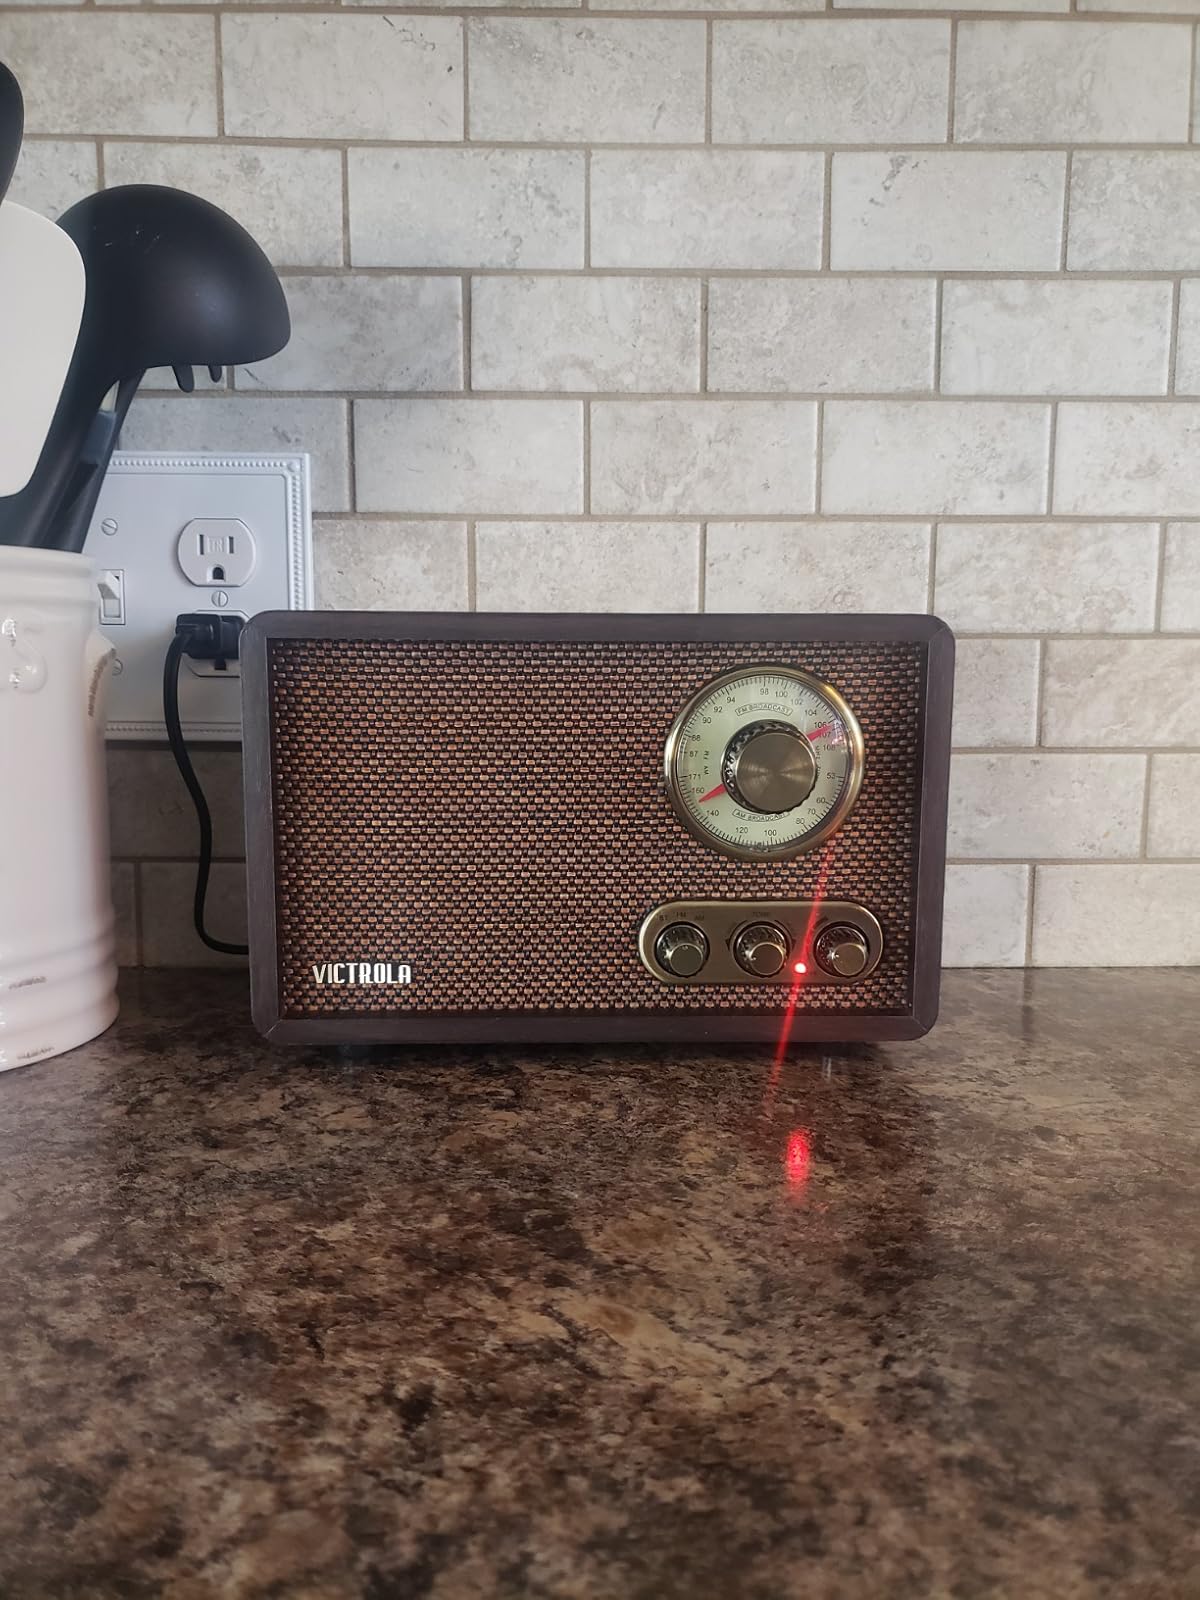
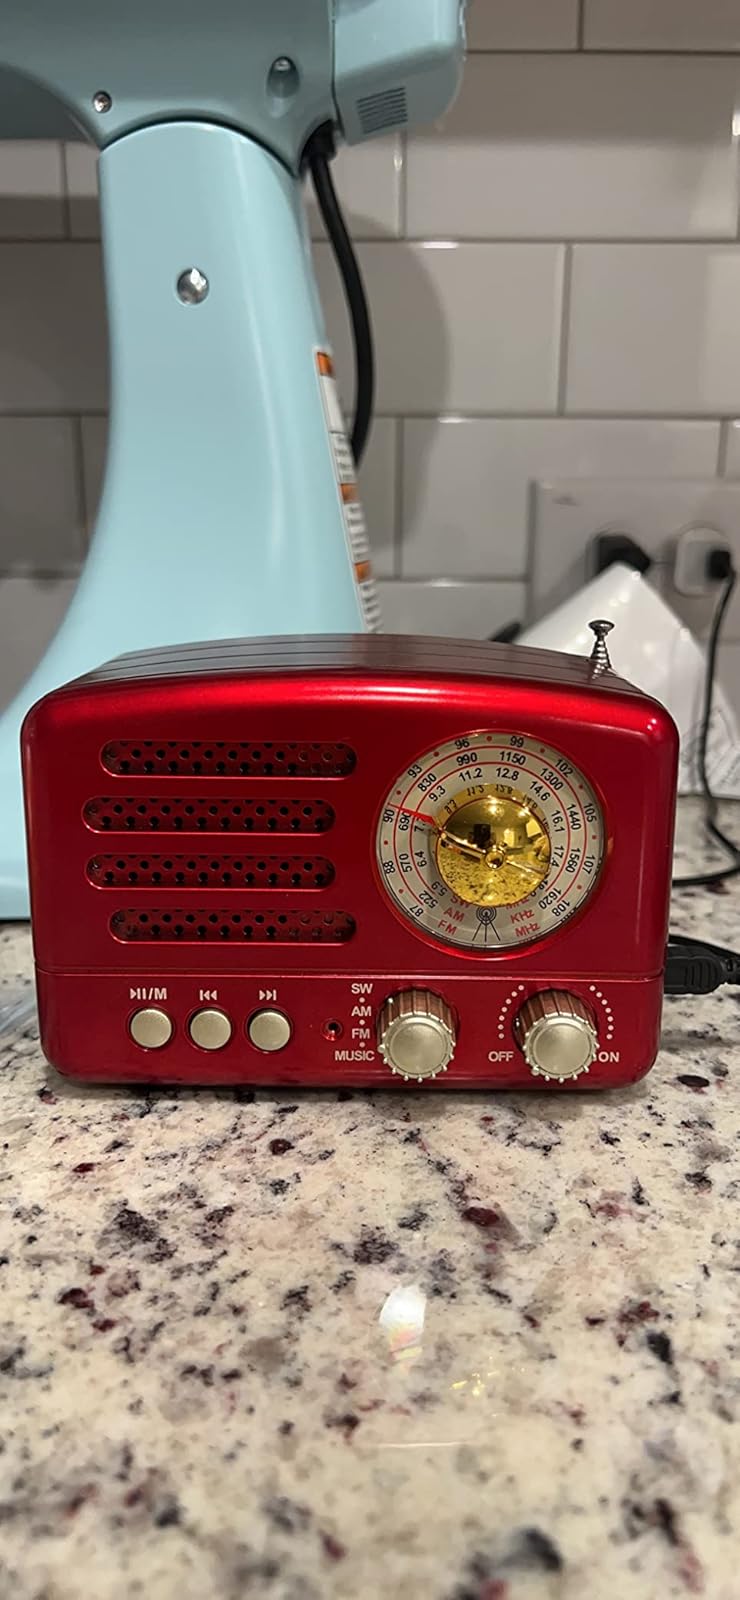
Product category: radio
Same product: no